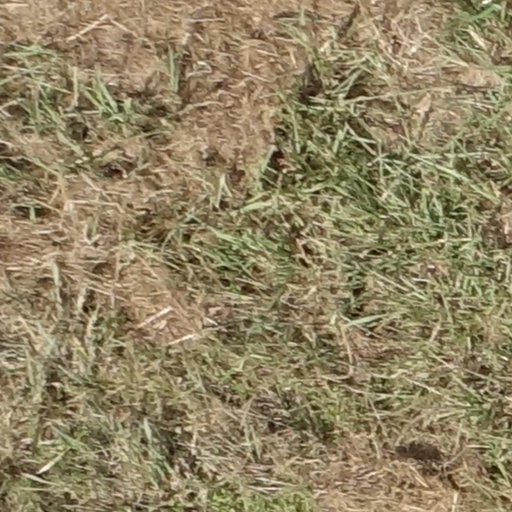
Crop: sorghum